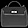
Label: Bag